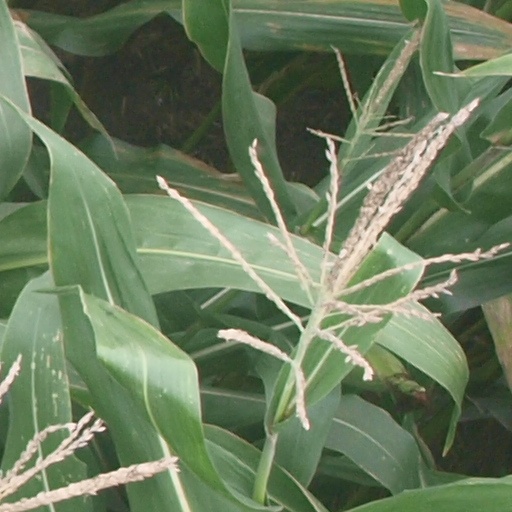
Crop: maize; corn